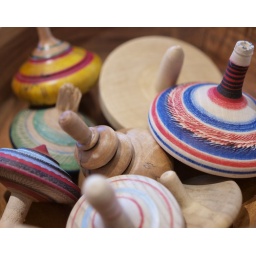
Hand-crafted wooden tops in a bowl on display in the Dr. Emons exhibit.